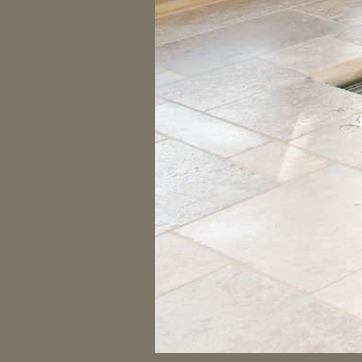
Material: tile